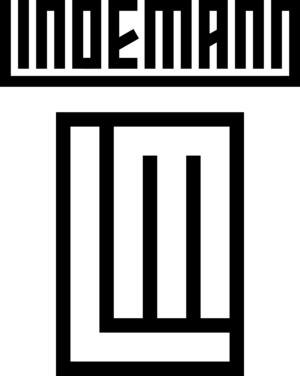
Lindemann est un groupe de metal industriel germano-suédois. Formé en 2015, il est composé du chanteur du groupe Rammstein, Till Lindemann, ainsi que le multi-instrumentiste Peter Tägtgren, en contact pour un projet musical depuis plusieurs années. Le 28 mai 2015, le groupe sort son premier single Praise Abort puis l'album studio Skills In Pills le 23 juin 2015.